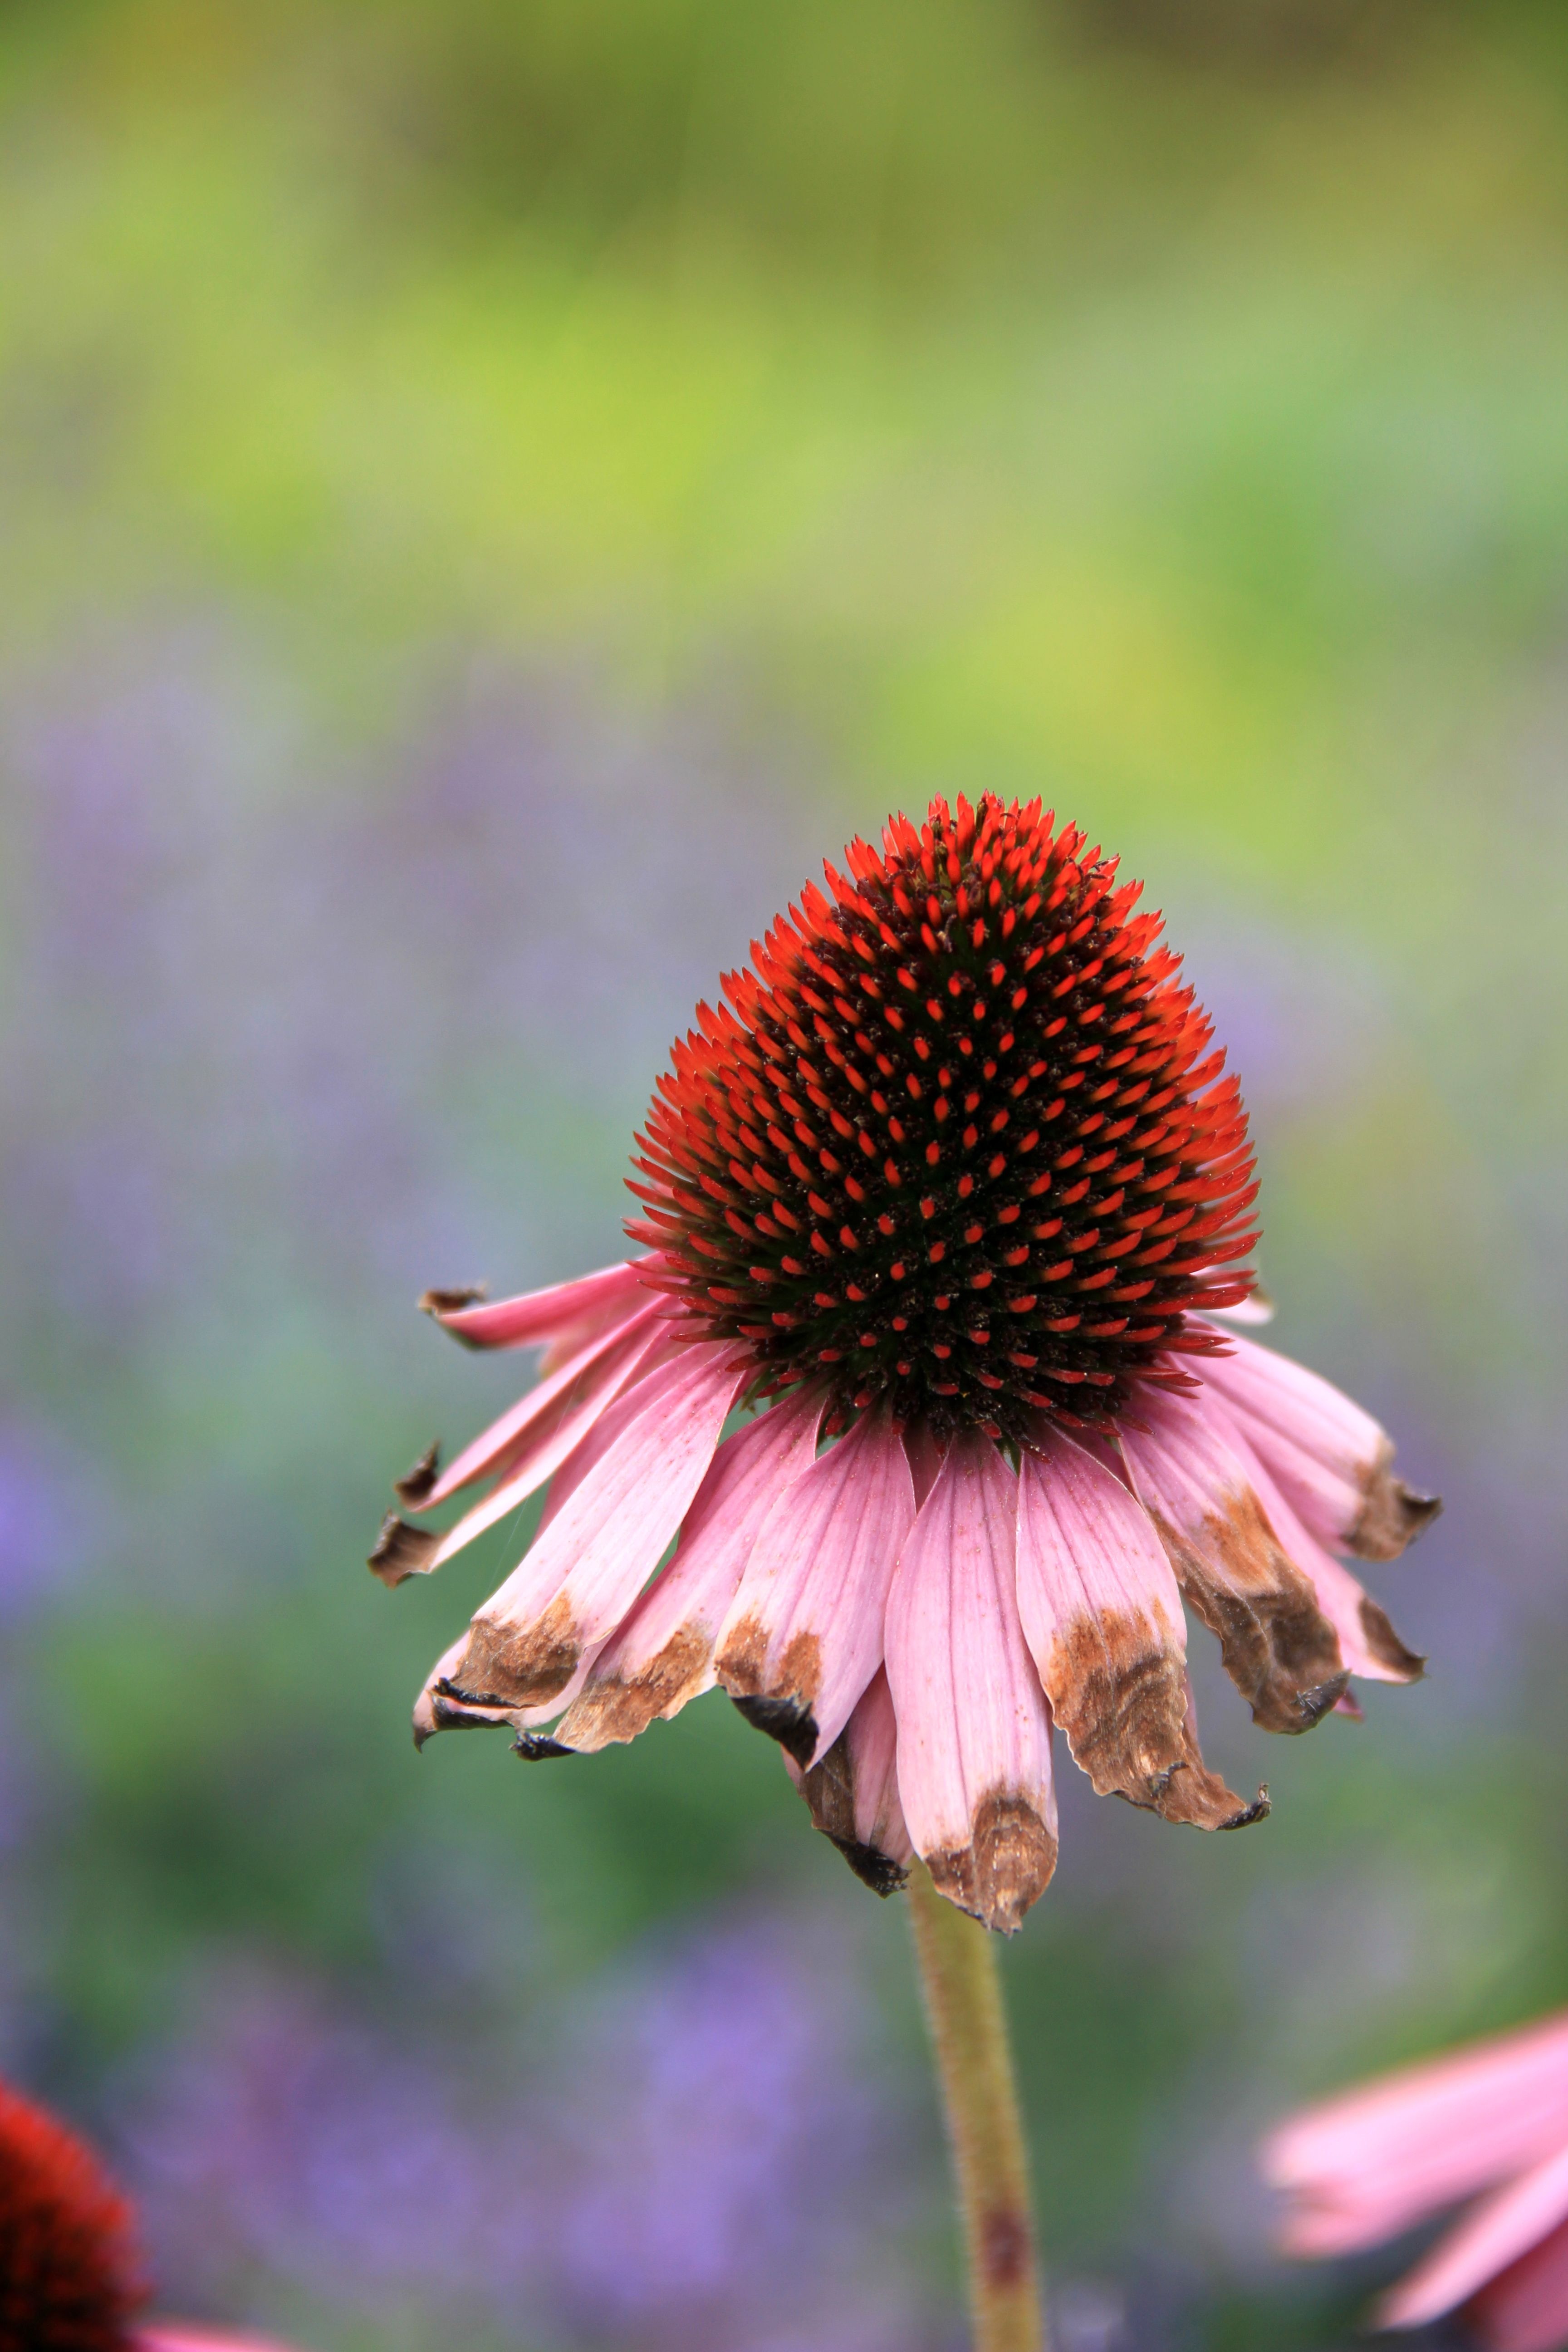
nature, blossom, plant, flower, petal, bloom, red, autumn, botany, flora, wildflower, flowers, close up, sun hat, transience, coneflower, macro photography, flower autumn, flowering plant, daisy family, annual plant, plant stem, land plant